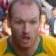
Age: 27